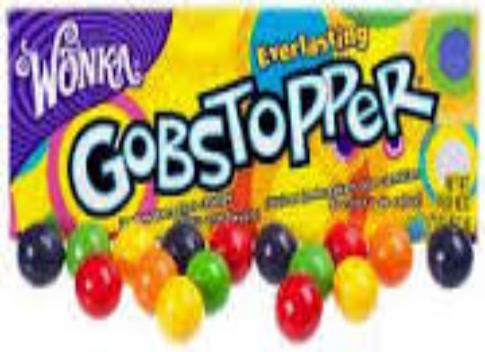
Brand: Gobstoppers
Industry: Food